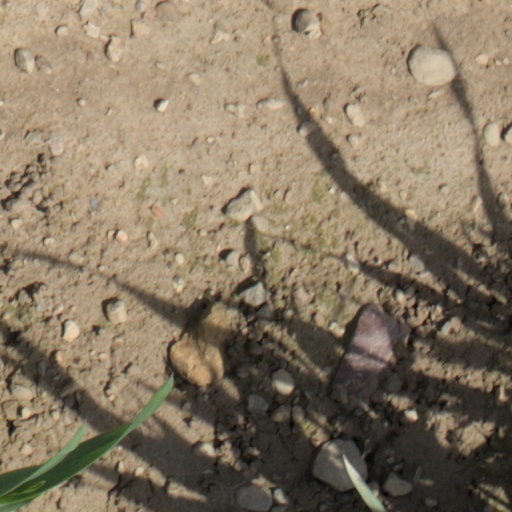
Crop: wheat